The Joshua Tree Tours 2017 and 2019

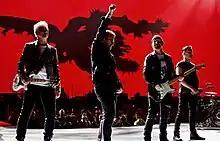
U2 performing in Kansas City in September 2017, one of several North American dates that was added due to the success of the tour.

Additional dates for the tour were announced on 6 June 2017, halfway through the opening leg; a second North American leg was added to the itinerary for September 2017, initially consisting of seven dates, while a Latin American leg initially consisting of five dates was added for October. Tickets for these legs were offered to U2.com subscribers in a pre-sale starting 8 June, while public sales began on 12 June for North America and 14 June for Latin America. In the weeks after the tour's extension was announced, the band added a show in New Orleans scheduled for 14 September, a show in Glendale scheduled for 19 September, and extra shows in Mexico City, La Plata, and São Paulo. Tour production director Jake Berry said the second North American leg was not originally planned and that the group were scheduled to have a two-month break between the European leg and the Latin American leg. However, since the tour was a "success... beyond everybody's wildest dreams", the group added North American dates in September and shortened their break to four weeks.